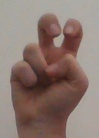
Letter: toot